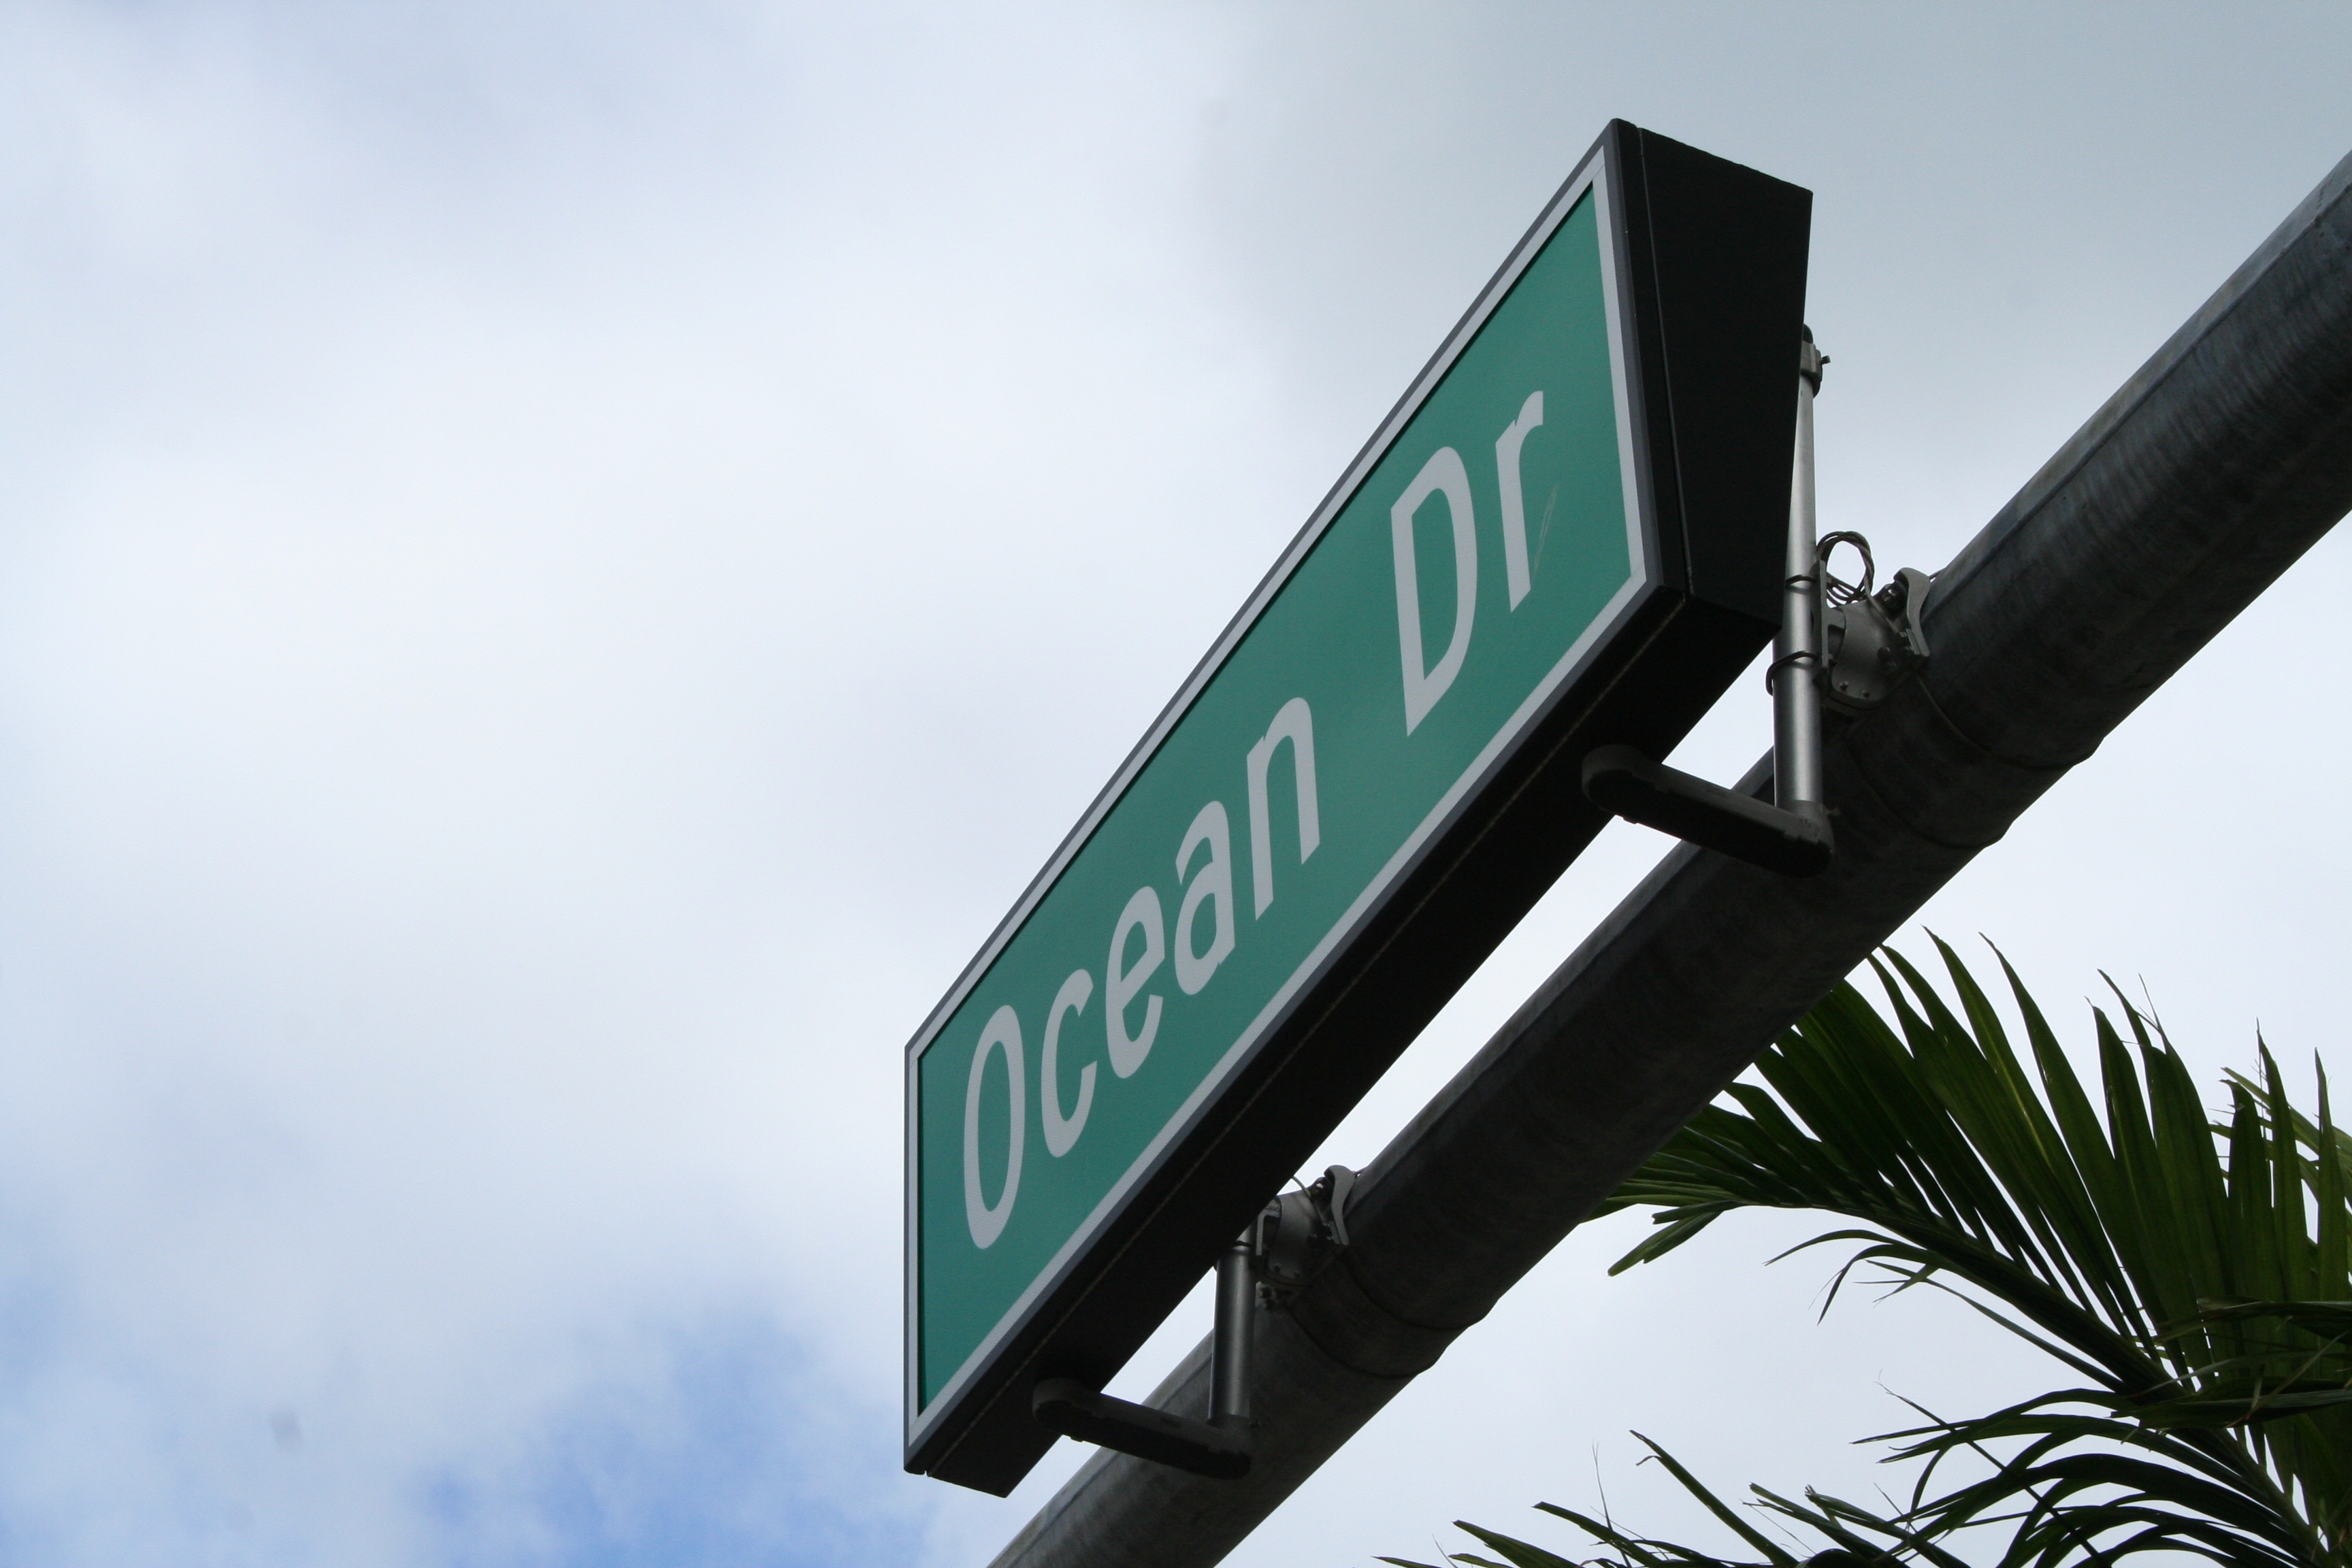
beach, skyline, advertising, sign, street light, street sign, waterfront, signage, lighting, florida, traffic sign, miami beach, ocean drive